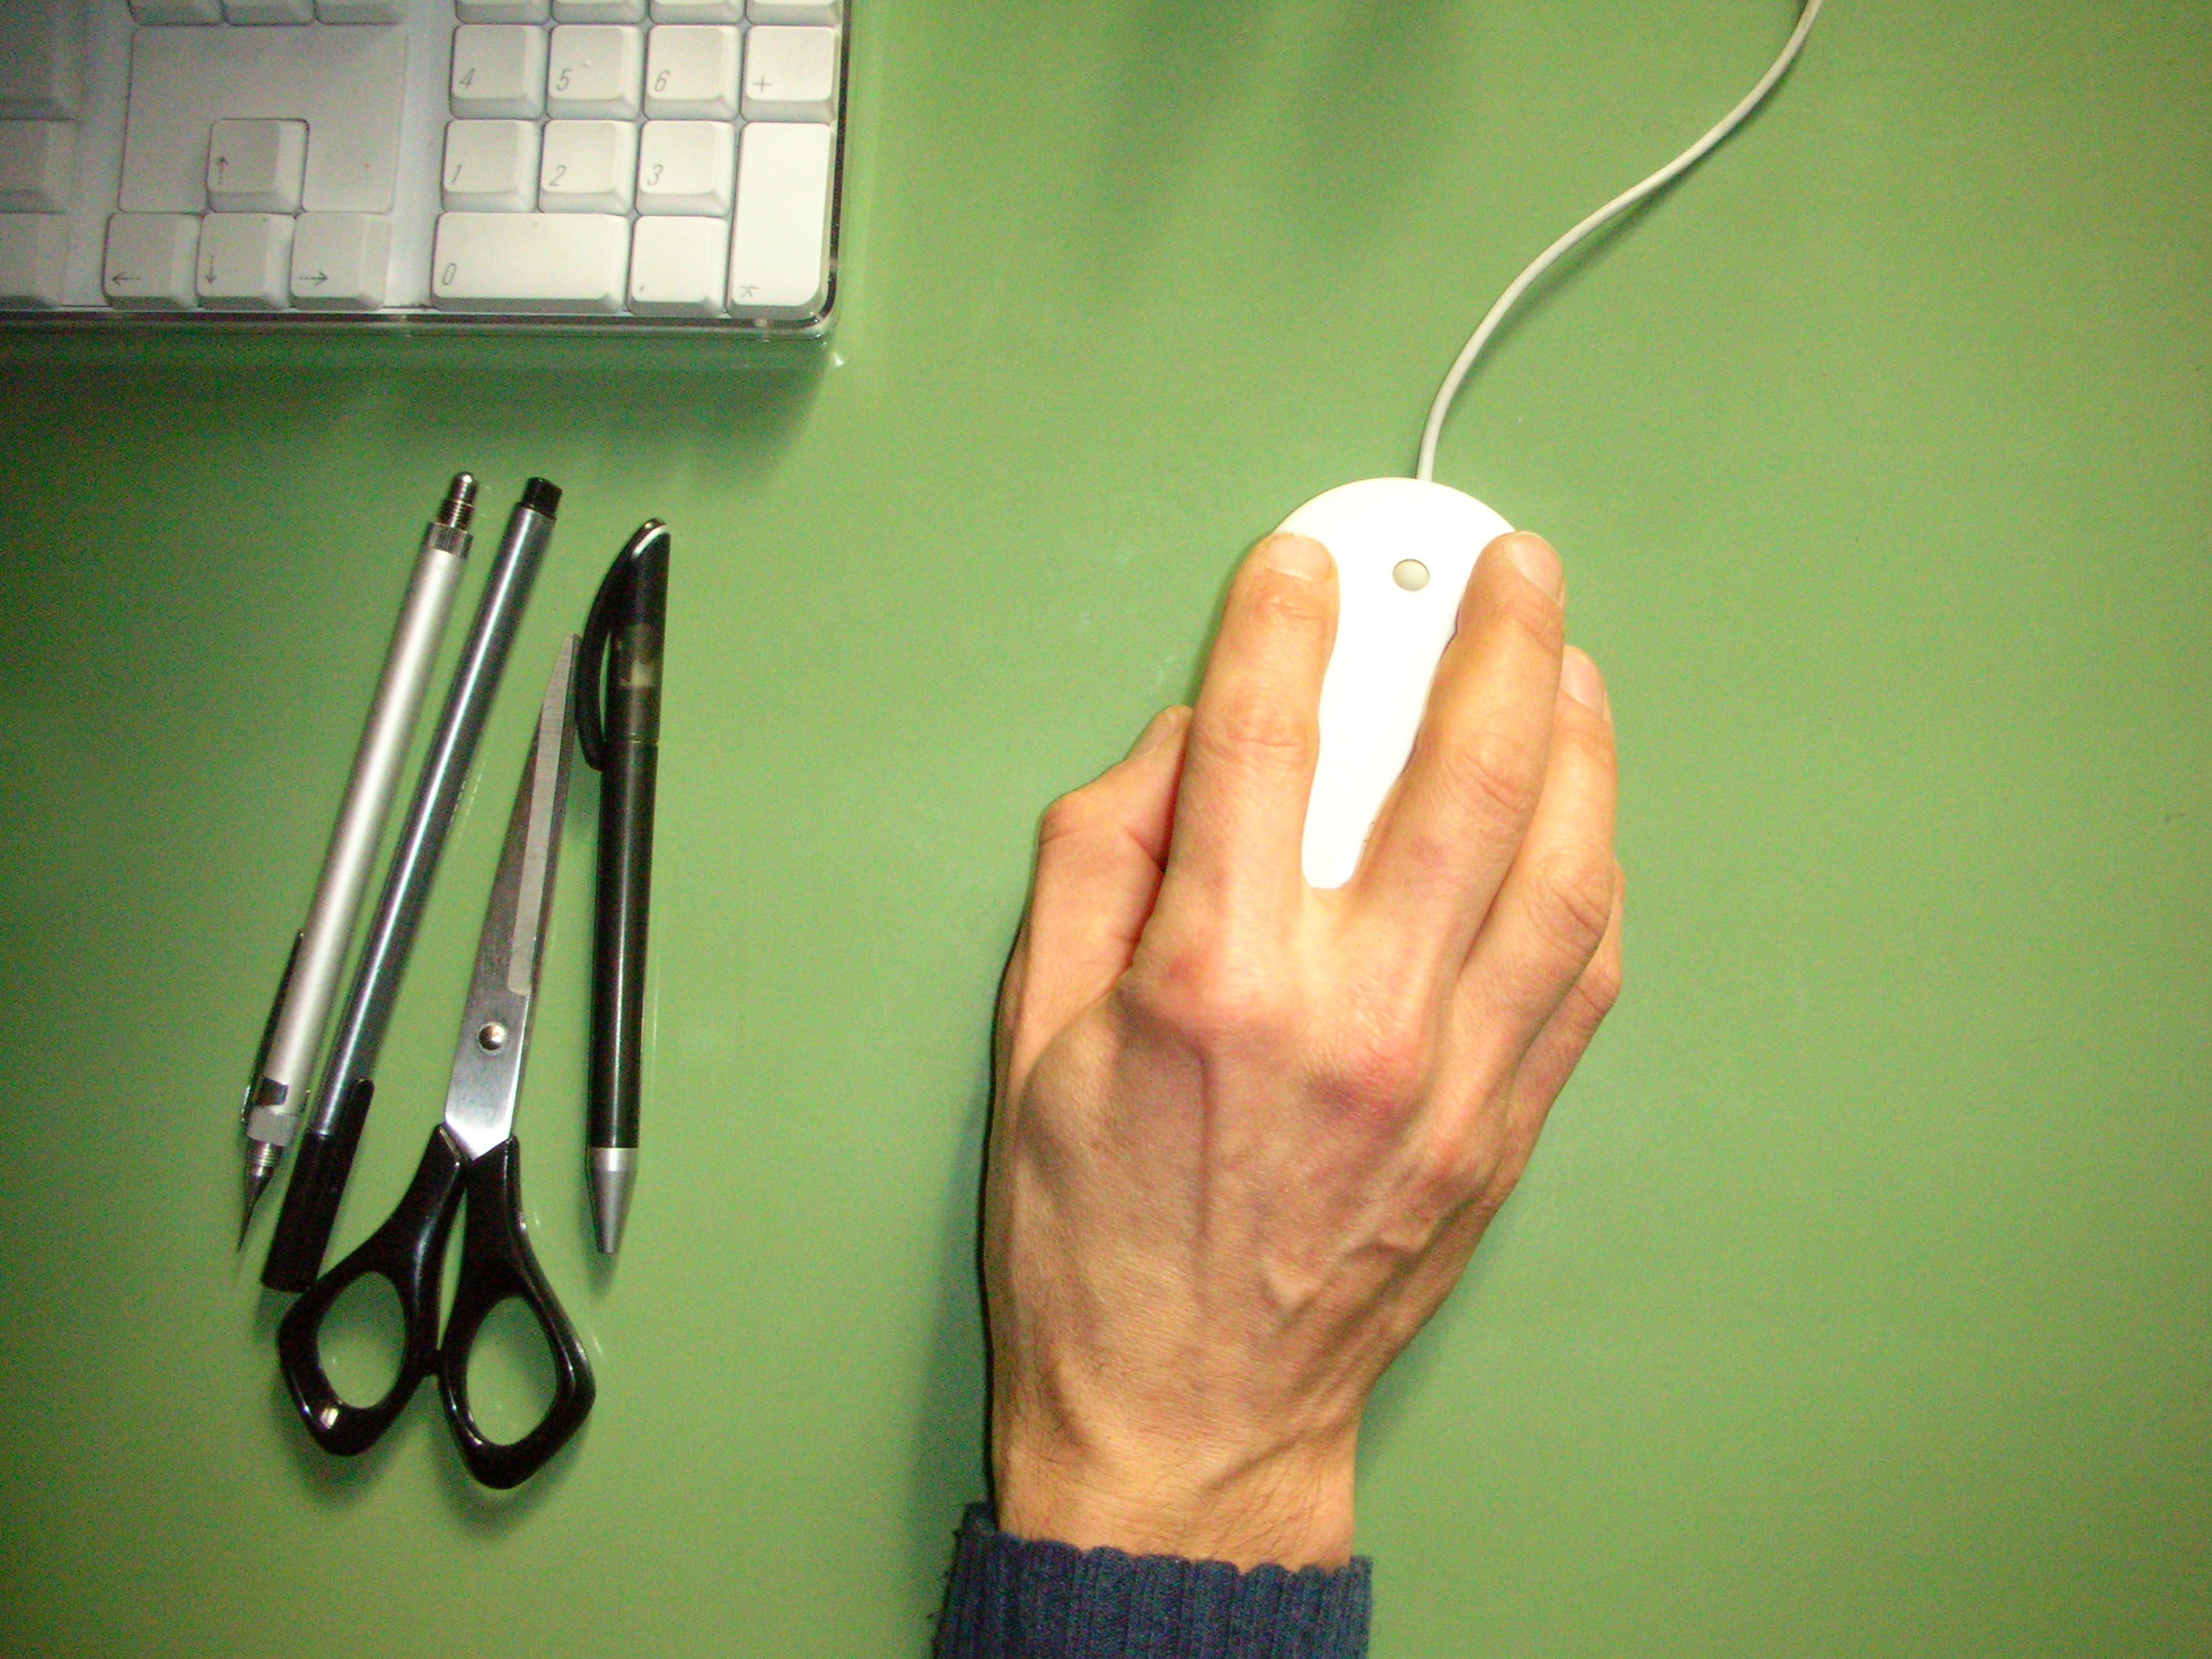
desk, computer, work, hand, apple, table, keyboard, mouse, finger, green, office, lighting, pens, organ, mood, input, calculator, workplace, scissors, computer keyboard, sense, graphics station